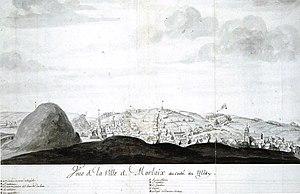
Vue générale de Morlaix (dessin en perspective de Christophe-Paul de Robien, dans""Description historique, topographique et naturelle de la Bretagne, enrichie de plans, cartes et dessins"")"
Morlaix [mɔʁlɛ] est une commune française de Bretagne, située dans le nord-est du département du Finistère.